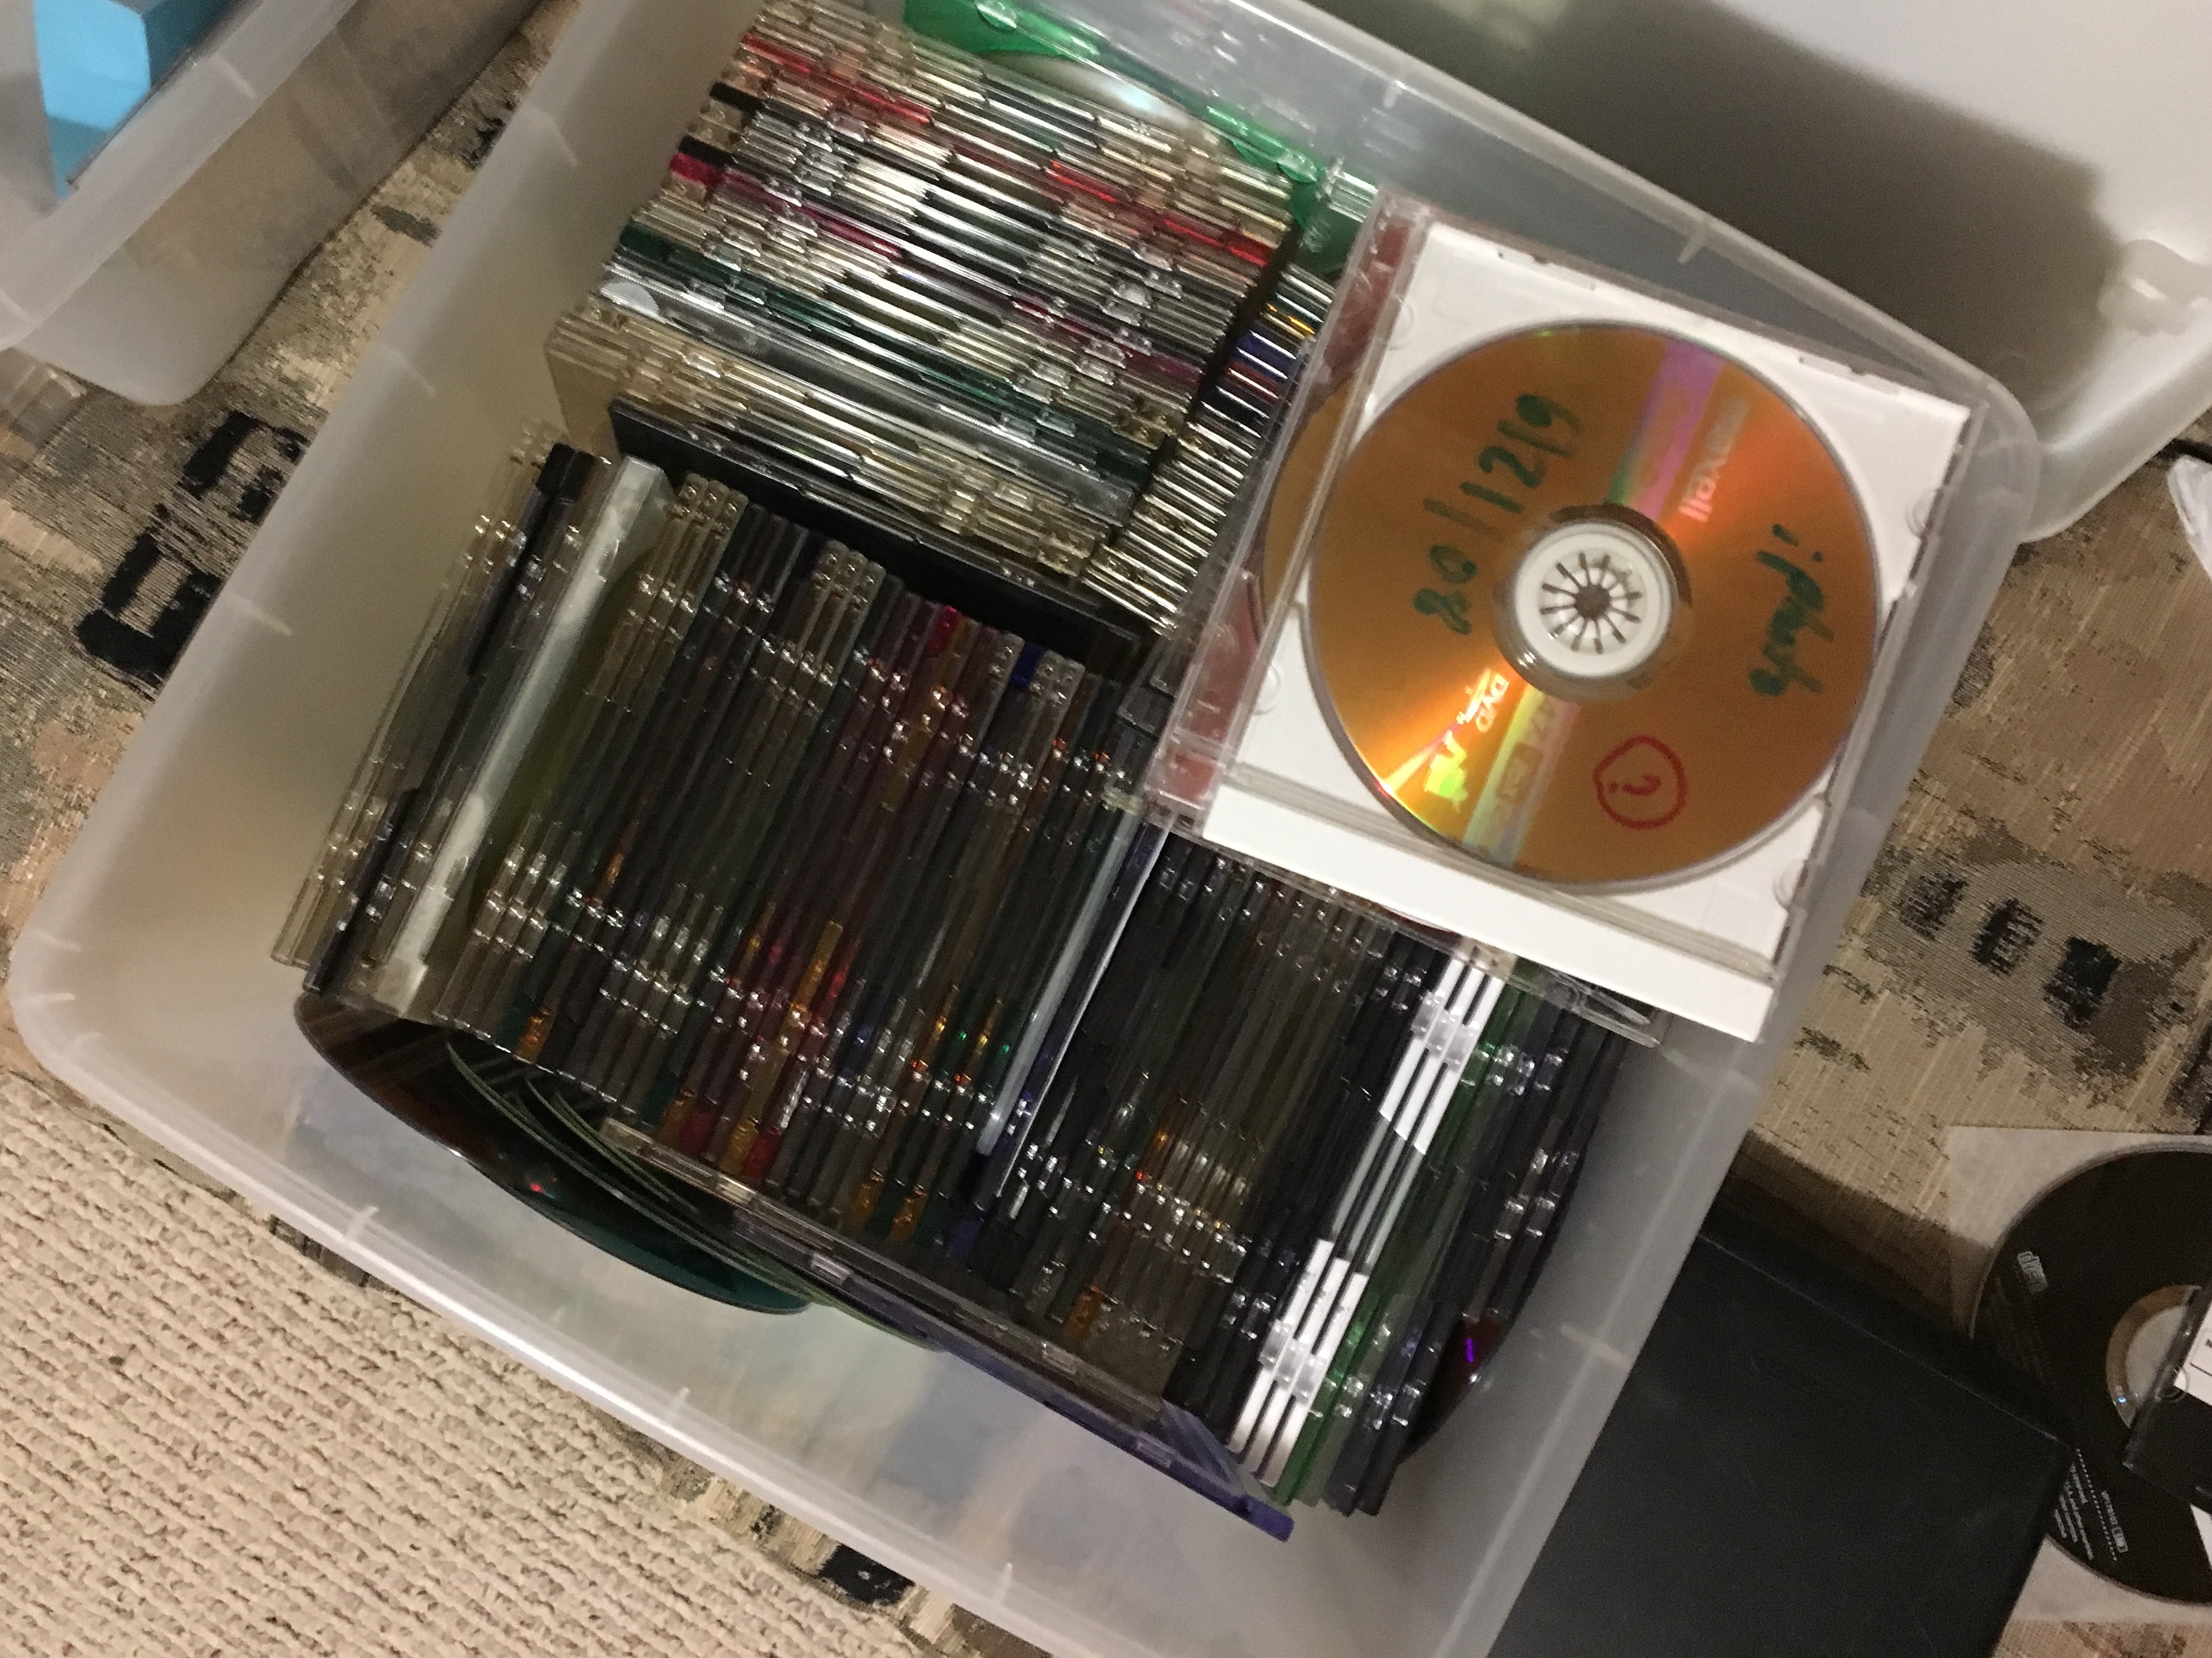
technology, gadget, machine, design, electronic device, personal computer hardware